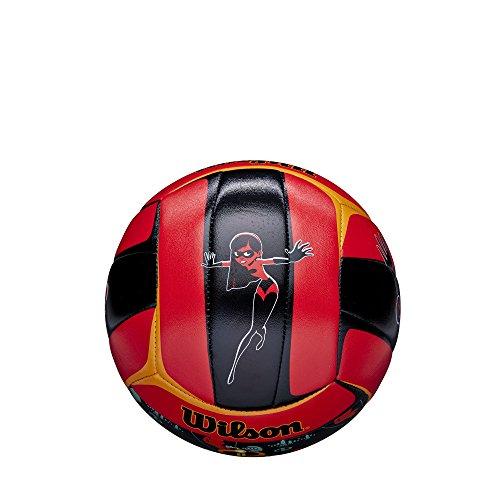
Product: Disney - Pixar Incredibles Wilson Mini Volleyball
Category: Toys & Games | Novelty & Gag Toys
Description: Features key characters from Disney - Pixar Incredibles 2.
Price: $11.95
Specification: Shipping Weight: 7.2 ounces (View shipping rates and policies)|ASIN: B07DGQTCD1|Item model number: WTH0533IDI2G2|    #45407    in Toys & Games Activities & Amusements